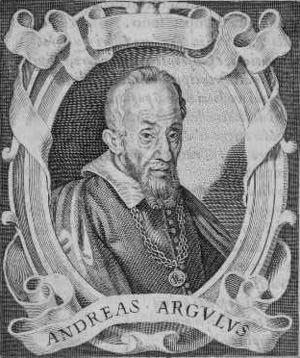
Andrea Argoli est un mathématicien italien.